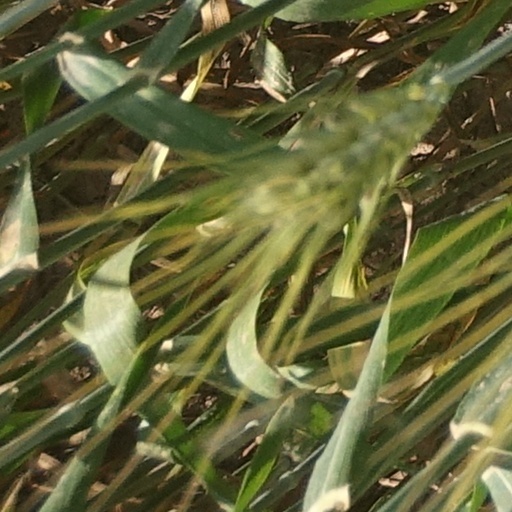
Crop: wheat